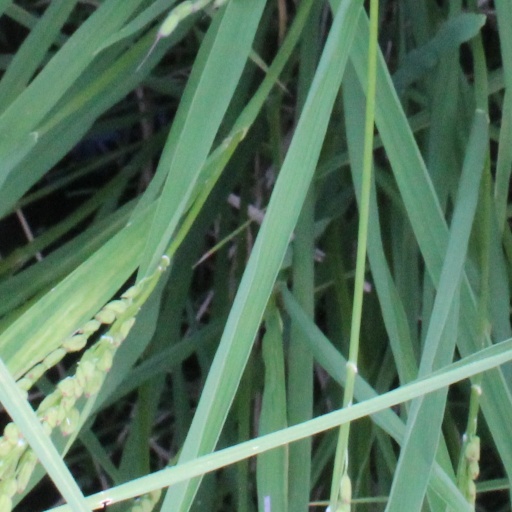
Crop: rice